Louis Meyer

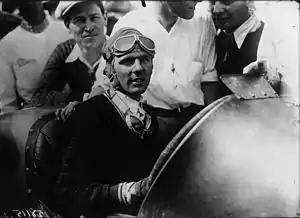
Meyer in victory lane after winning the 1928 Indianapolis 500

He had a successful 1936 season, winning at Altoona, placing second at the difficult Ascot track, and winning his third Indianapolis 500 (in the "Ring Free Special" Miller, at an average speed of .